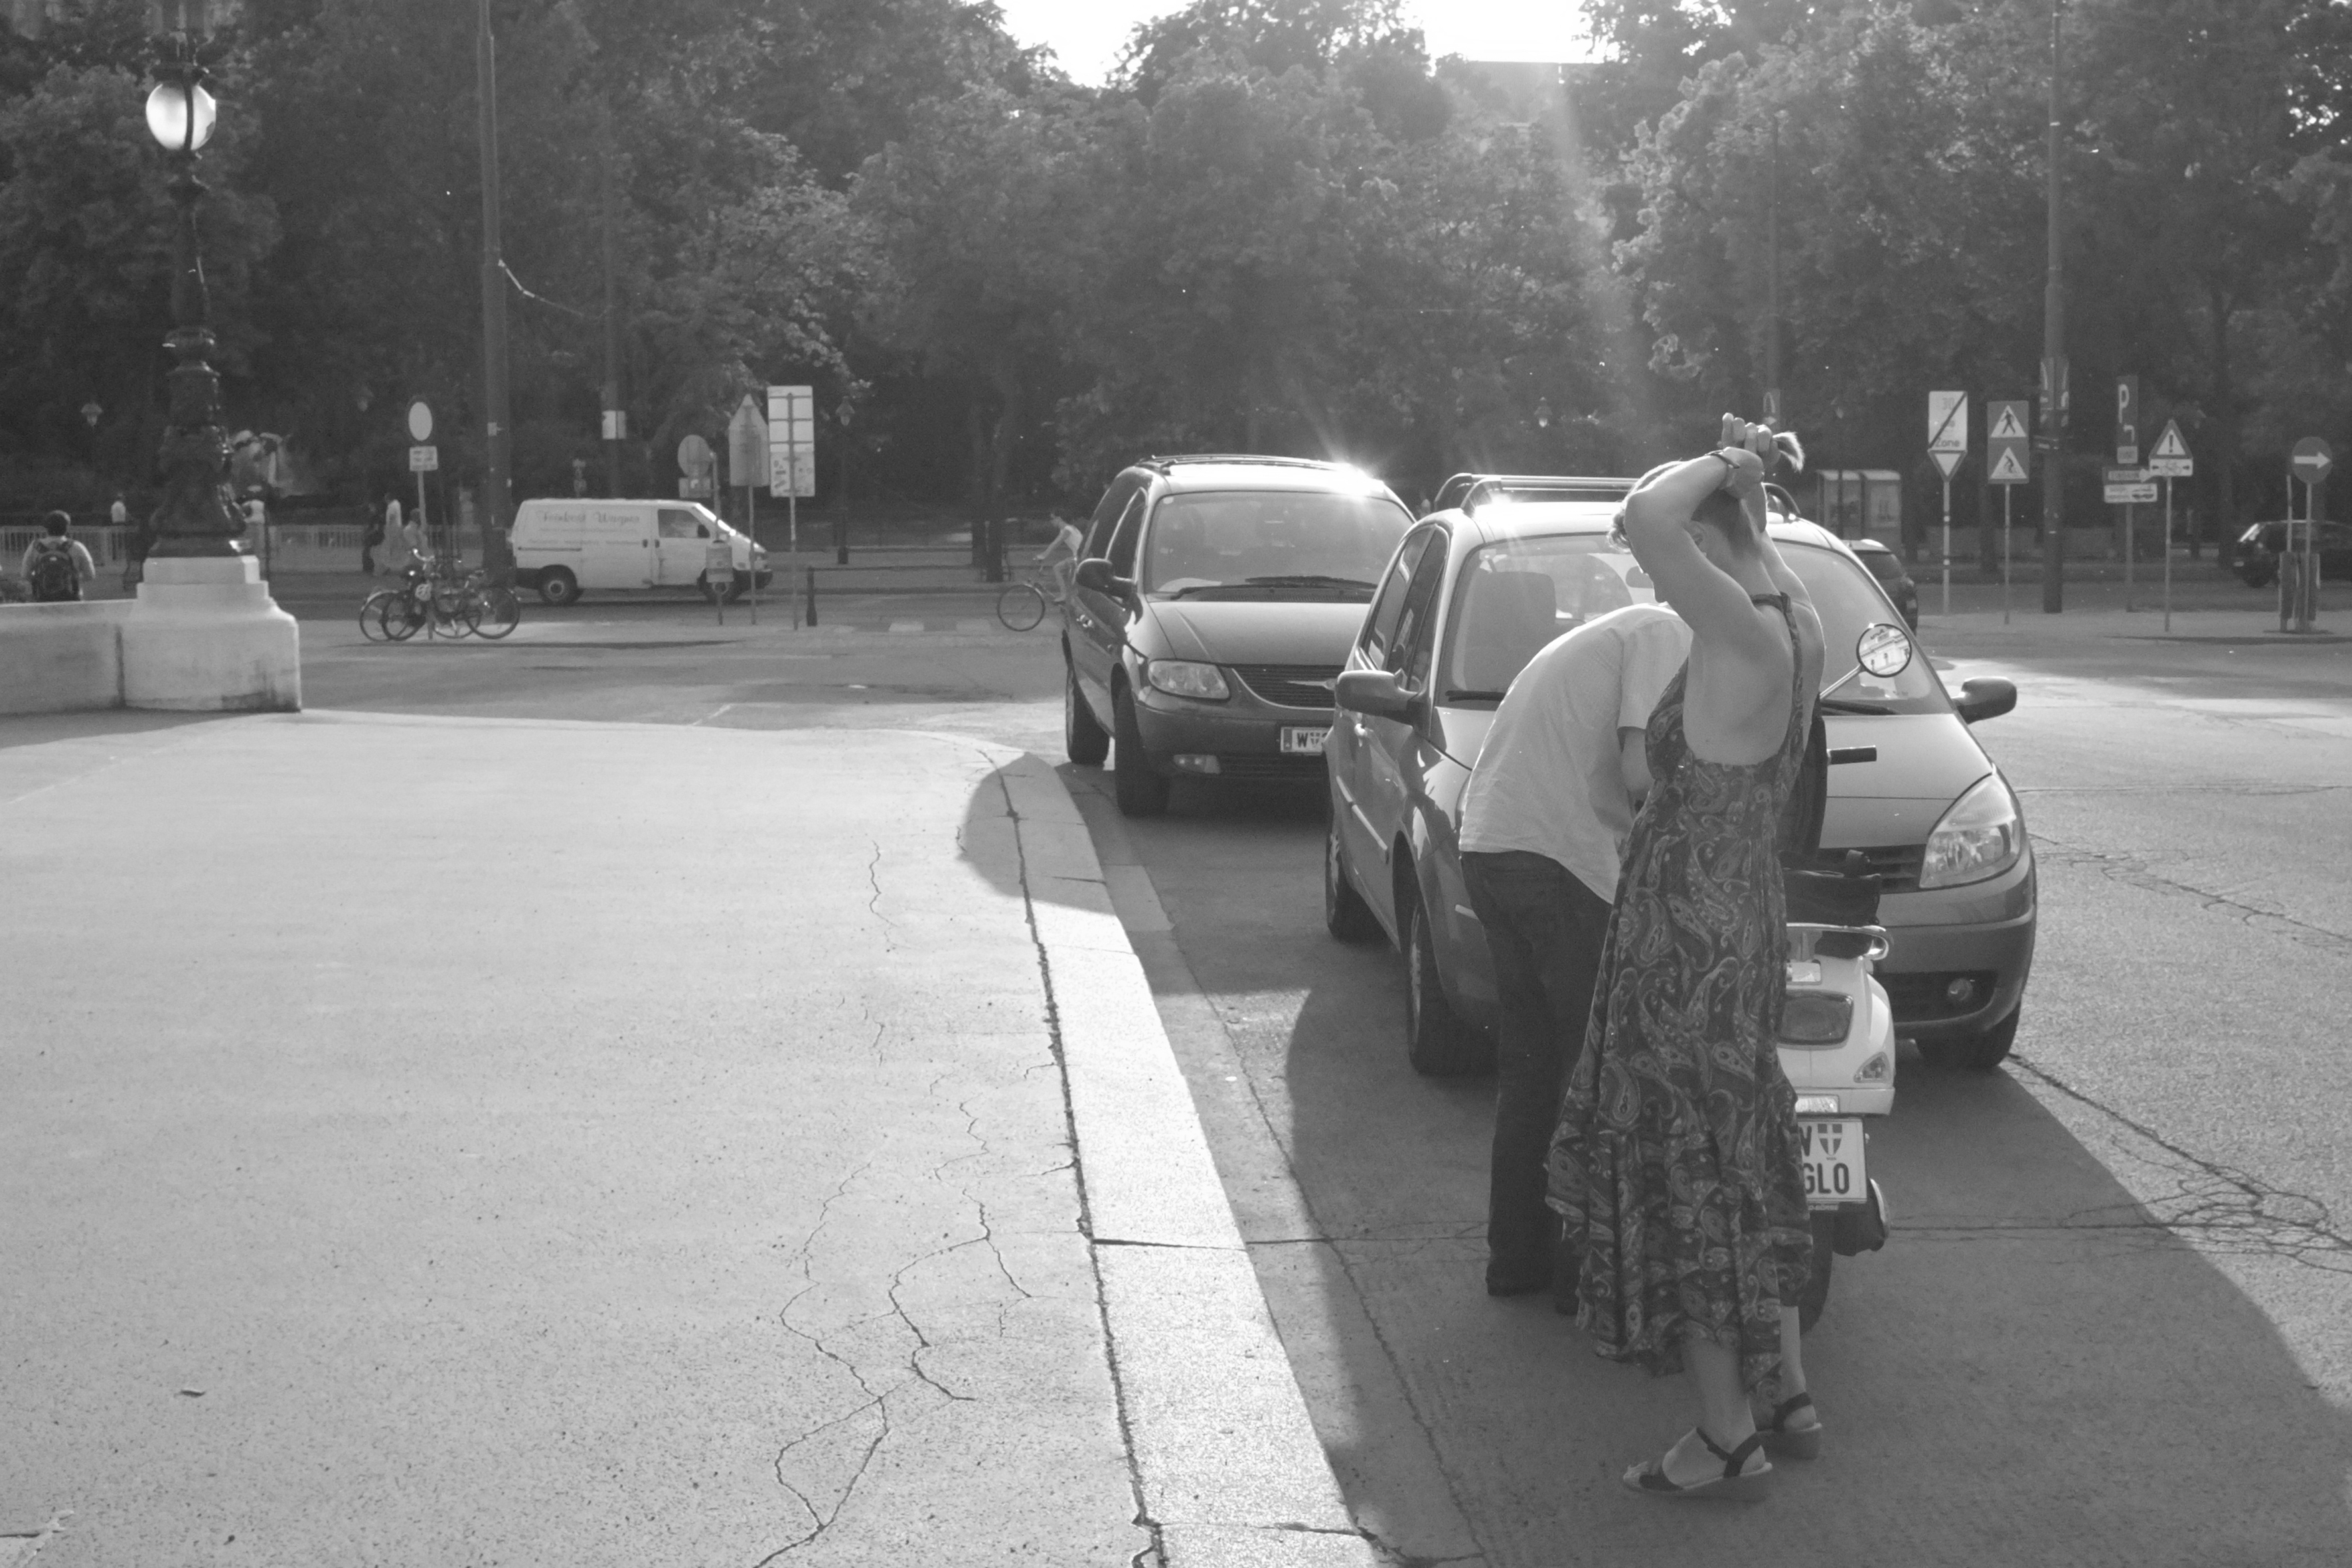
snow, black and white, road, white, street, car, urban, fujifilm, vehicle, black, monochrome, reflex camera, bw, blackwhite, infrastructure, vienna, x100, fuji, wien, finepixx100, monochrome photography, single lens reflex camera